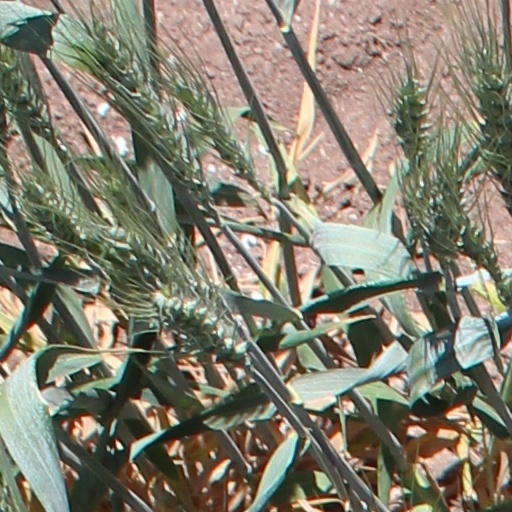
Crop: wheat